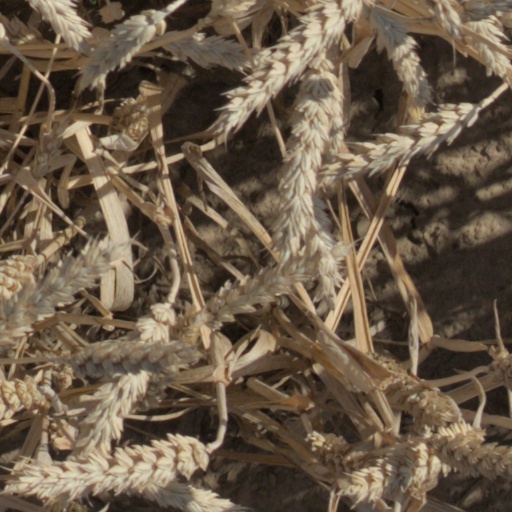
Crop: wheat